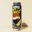
Label: can